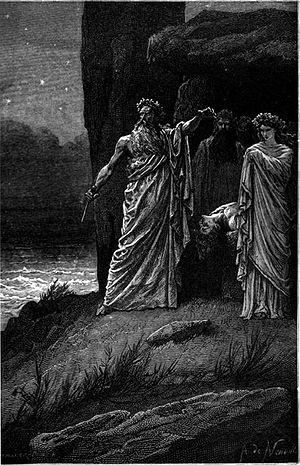
Le druide est un personnage très important de la société celtique, au point qu’il est à la fois ministre du culte, théologien, philosophe, gardien du Savoir et de la Sagesse, historien, juriste et aussi conseiller militaire du roi et de la classe guerrière. Il est en premier lieu l’intermédiaire entre les dieux et les hommes. Il correspond donc à la première fonction de l'idéologie tripartite des Indo-Européens mise en lumière par Georges Dumézil.